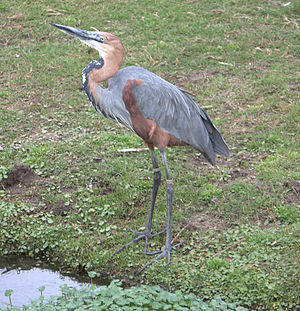
Goliathejre
Goliathejre er en fugleart, der lever i det subsahariske Afrika.